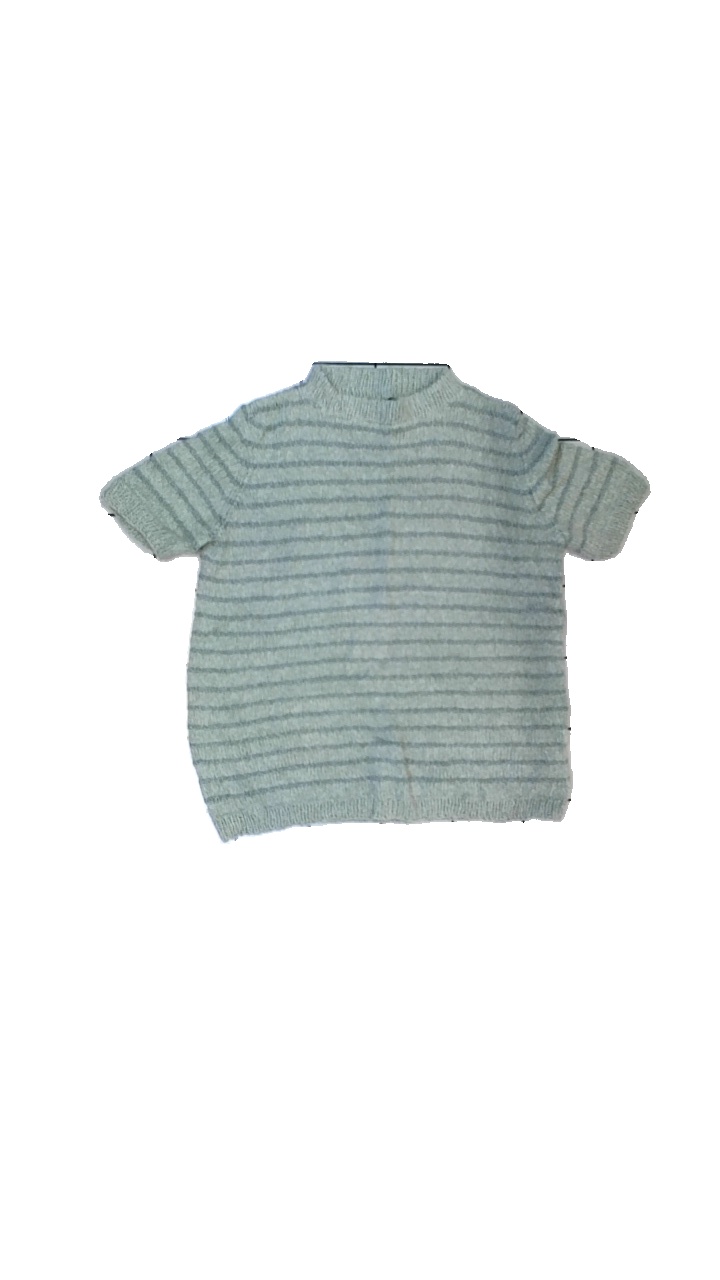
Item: Top (Ladies)
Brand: Missing
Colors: Green
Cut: Regular, C-collar
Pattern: Striped
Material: unable to scan, no tag
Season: All
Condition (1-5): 4
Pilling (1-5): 5
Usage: Reuse
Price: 50-100